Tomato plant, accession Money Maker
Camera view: horizontal (90 deg, fisheye); turntable rotation: 300 degrees
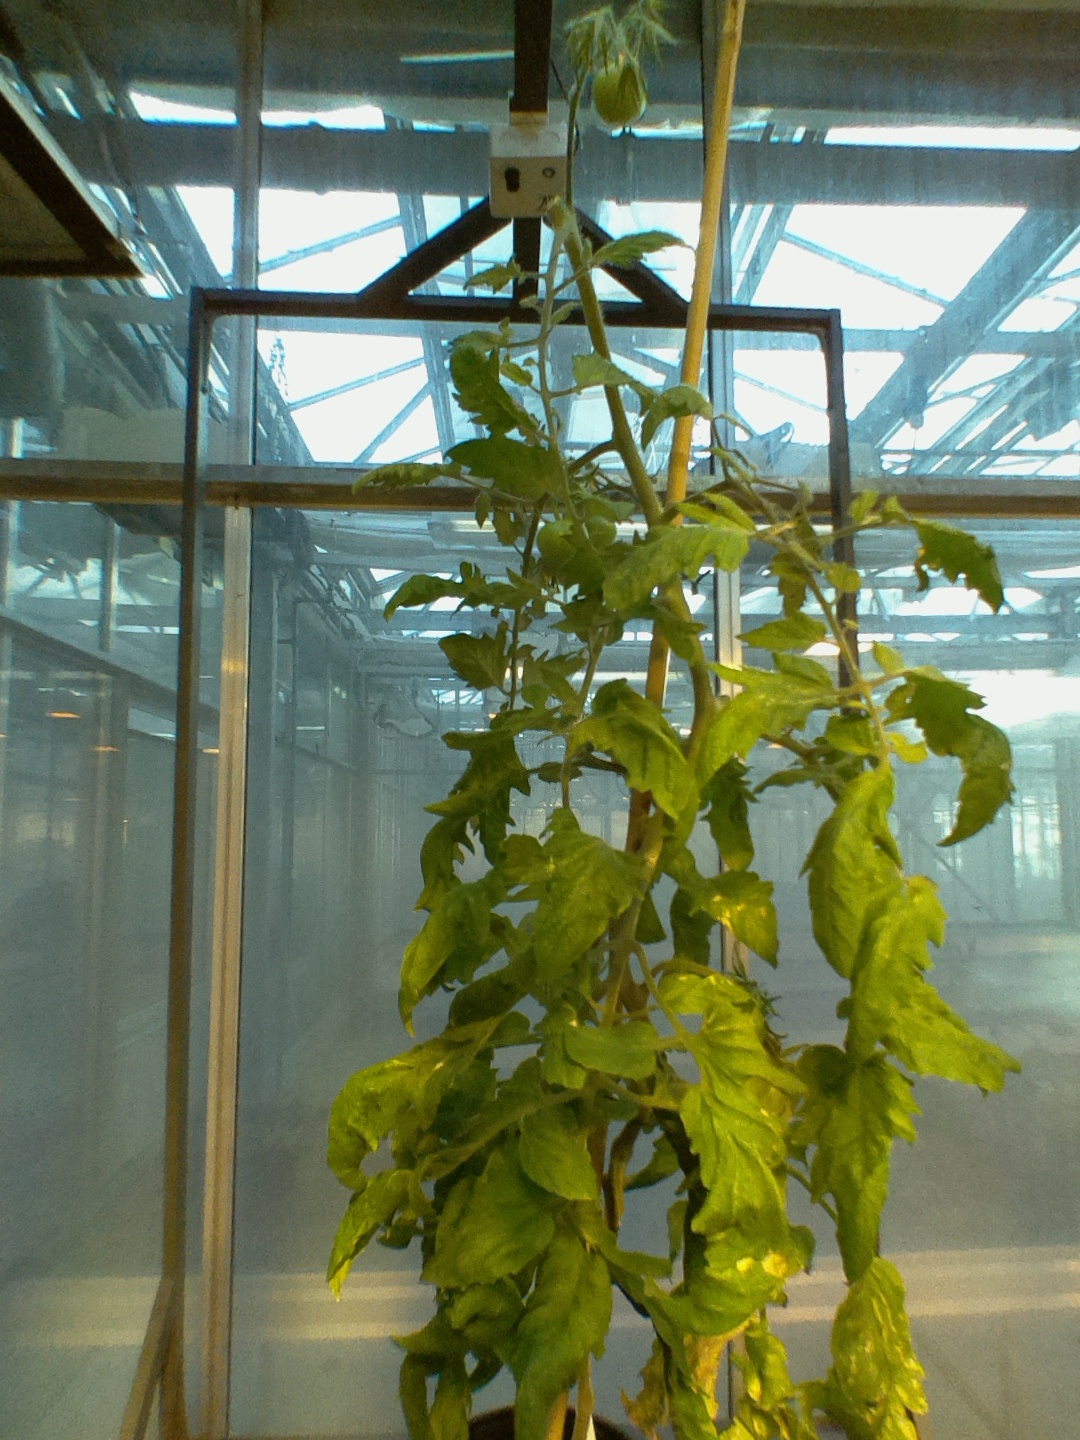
BBCH growth stage 79: 90% -100% of final fruit size